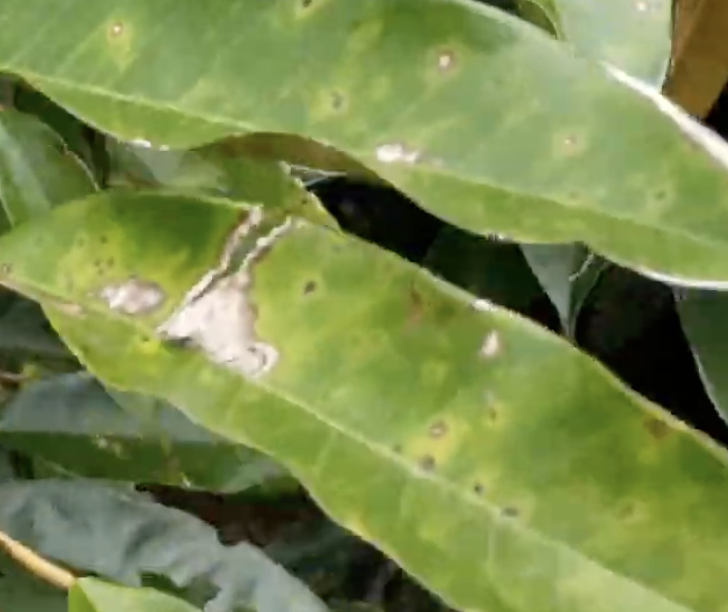
Label: canker_disease